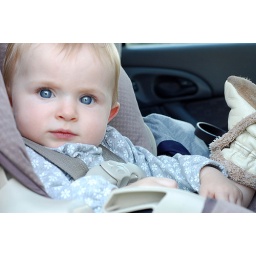
Emma in car seat